Casey, Crime Photographer

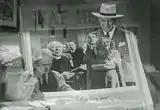
Here's Flash Casey

Begun as stories in "Black Mask", the stories were brought to radio under multiple names. The series aired on CBS for its entirety. 07/07/43 – 11/16/50 and 01/13/54 – 04/22/55.